The Killing of Kenneth Chamberlain

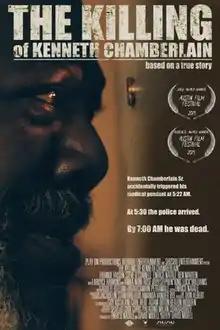
Film poster

The Killing of Kenneth Chamberlain is a 2019 American thriller drama film written, produced and directed by David Midell and starring Frankie Faison as the real life titular character. It is based on the police shooting of Chamberlain that occurred on November 29, 2011, in White Plains, New York. Morgan Freeman and Lori McCreary serve as executive producers of the film.